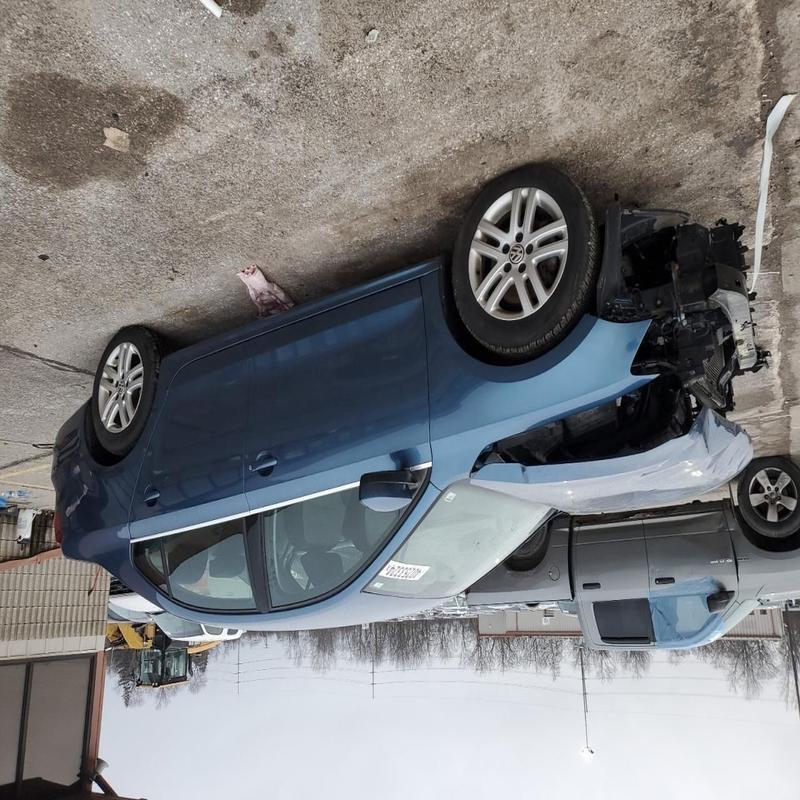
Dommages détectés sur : pare-choc avant, feu avant droit, feu avant gauche, capot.
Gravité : majeur